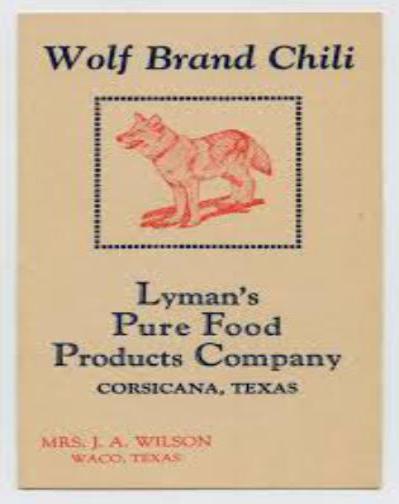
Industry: Food